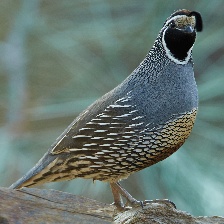
Species: CALIFORNIA QUAIL
Scientific name: CALLIPEPLA CALIFORNICA
ImageNet parent category: quail